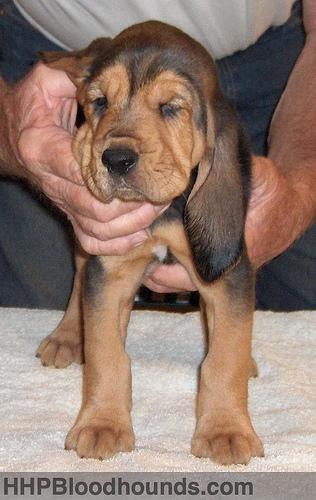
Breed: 207-n000044-bloodhound